National Archives at College Park

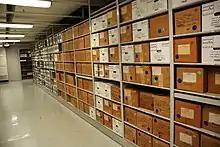
Storage area

Approximately 80% of the records on file at College Park are open to the public. The remainder are considered classified records and may only be reviewed by authorized government agencies. For records which contain personally identifiable information, but which are not classified, the National Archives at College Park maintains a Special Access Office (typically known as the "FOIA branch") which reviews and redacts records prior to release to a public researcher.